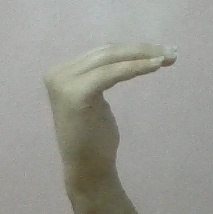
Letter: haa